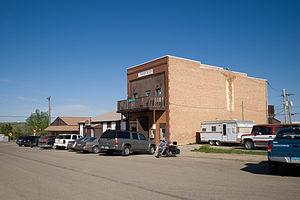
La ville de Burlington est située dans le comté de Ward, dans l’État du Dakota du Nord, aux États-Unis, près de la confluence des rivières Souris et Des Lacs. Lors du recensement de 2010, sa population s’élevait à 1 060 habitants.